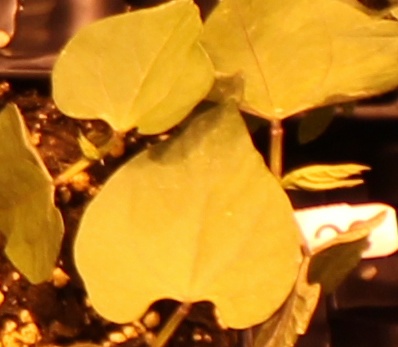
Label: Blackbean